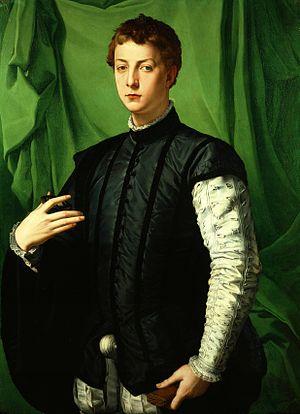
Angelo di Cosimo ou Agnolo di Cosimo dit le Bronzino ou Agnolo Bronzino est un peintre maniériste italien. Il était le fils adoptif et apprenti de Pontormo, et aussi l'élève de Girolamo Genga. Il devrait son surnom à son teint sombre ou à la couleur de ses cheveux. Son disciple et fils adoptif, Alessandro Allori, était également surnommé « il Bronzino ».
Le palazzo Capponi-Vettori est un palais de Florence qui se trouve Lungarno Guicciardini, au nᵒ 1.